Sharleen Spiteri

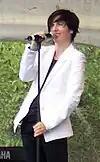
Spiteri performing with Texas in 2006

The band returned in mid-2005 with the single "Getaway", which entered the UK Singles Chart at No. 6, becoming the band's tenth UK top-ten single. "Can't Resist" was released as the second single on 31 October 2005. The band's seventh studio album, "Red Book", followed on 7 November 2005 and reached No. 16 in the UK albums chart. The band's third and final single "Sleep" from the album was released on 9 January 2006. The song was the band's eleventh UK Top 10 single, peaking at No. 6 on the UK Singles Chart as well as making No. 37 on the Irish Singles Charts. The song featured vocals from Paul Buchannan from the Scottish band, the Blue Nile. On 21 February 2006, a promo-only single, "What About Us", was released. On 24 September 2007 the band released "The BBC Sessions", including radio sessions spanning from 1989 to 2005, with extensive liner notes and interviews with Spiteri. Cover songs include Elmore James's "It Hurts Me Too", the Beatles' "I've Got a Feeling", and Ashford & Simpson's "You're All I Need to Get By."